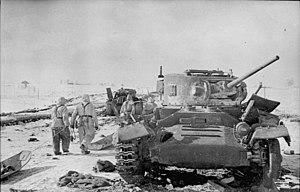
Le programme Lend-Lease était un programme d'armement mis en place par les États-Unis pendant la Seconde Guerre mondiale, afin de fournir aux pays amis du matériel de guerre sans intervenir directement dans le conflit, mettant fin de facto aux lois des années 1930 sur la neutralité.